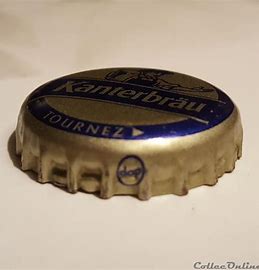
Waste category: metal